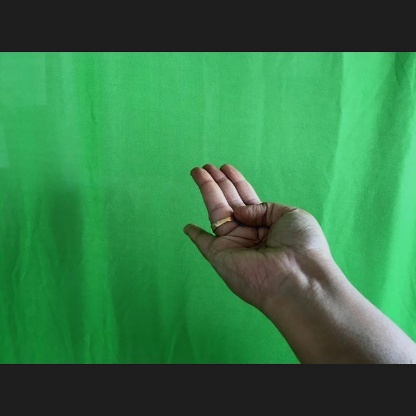
Mudra: Chaturam